Beals (crater)

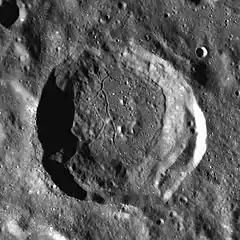
LRO image

Beals is a lunar impact crater that is located near the eastern limb of the Moon, and lies across the southwestern rim of the crater Riemann. From the Earth the crater is viewed nearly from on edge, and is best seen during favorable librations. To the west is the large walled plain Gauss.